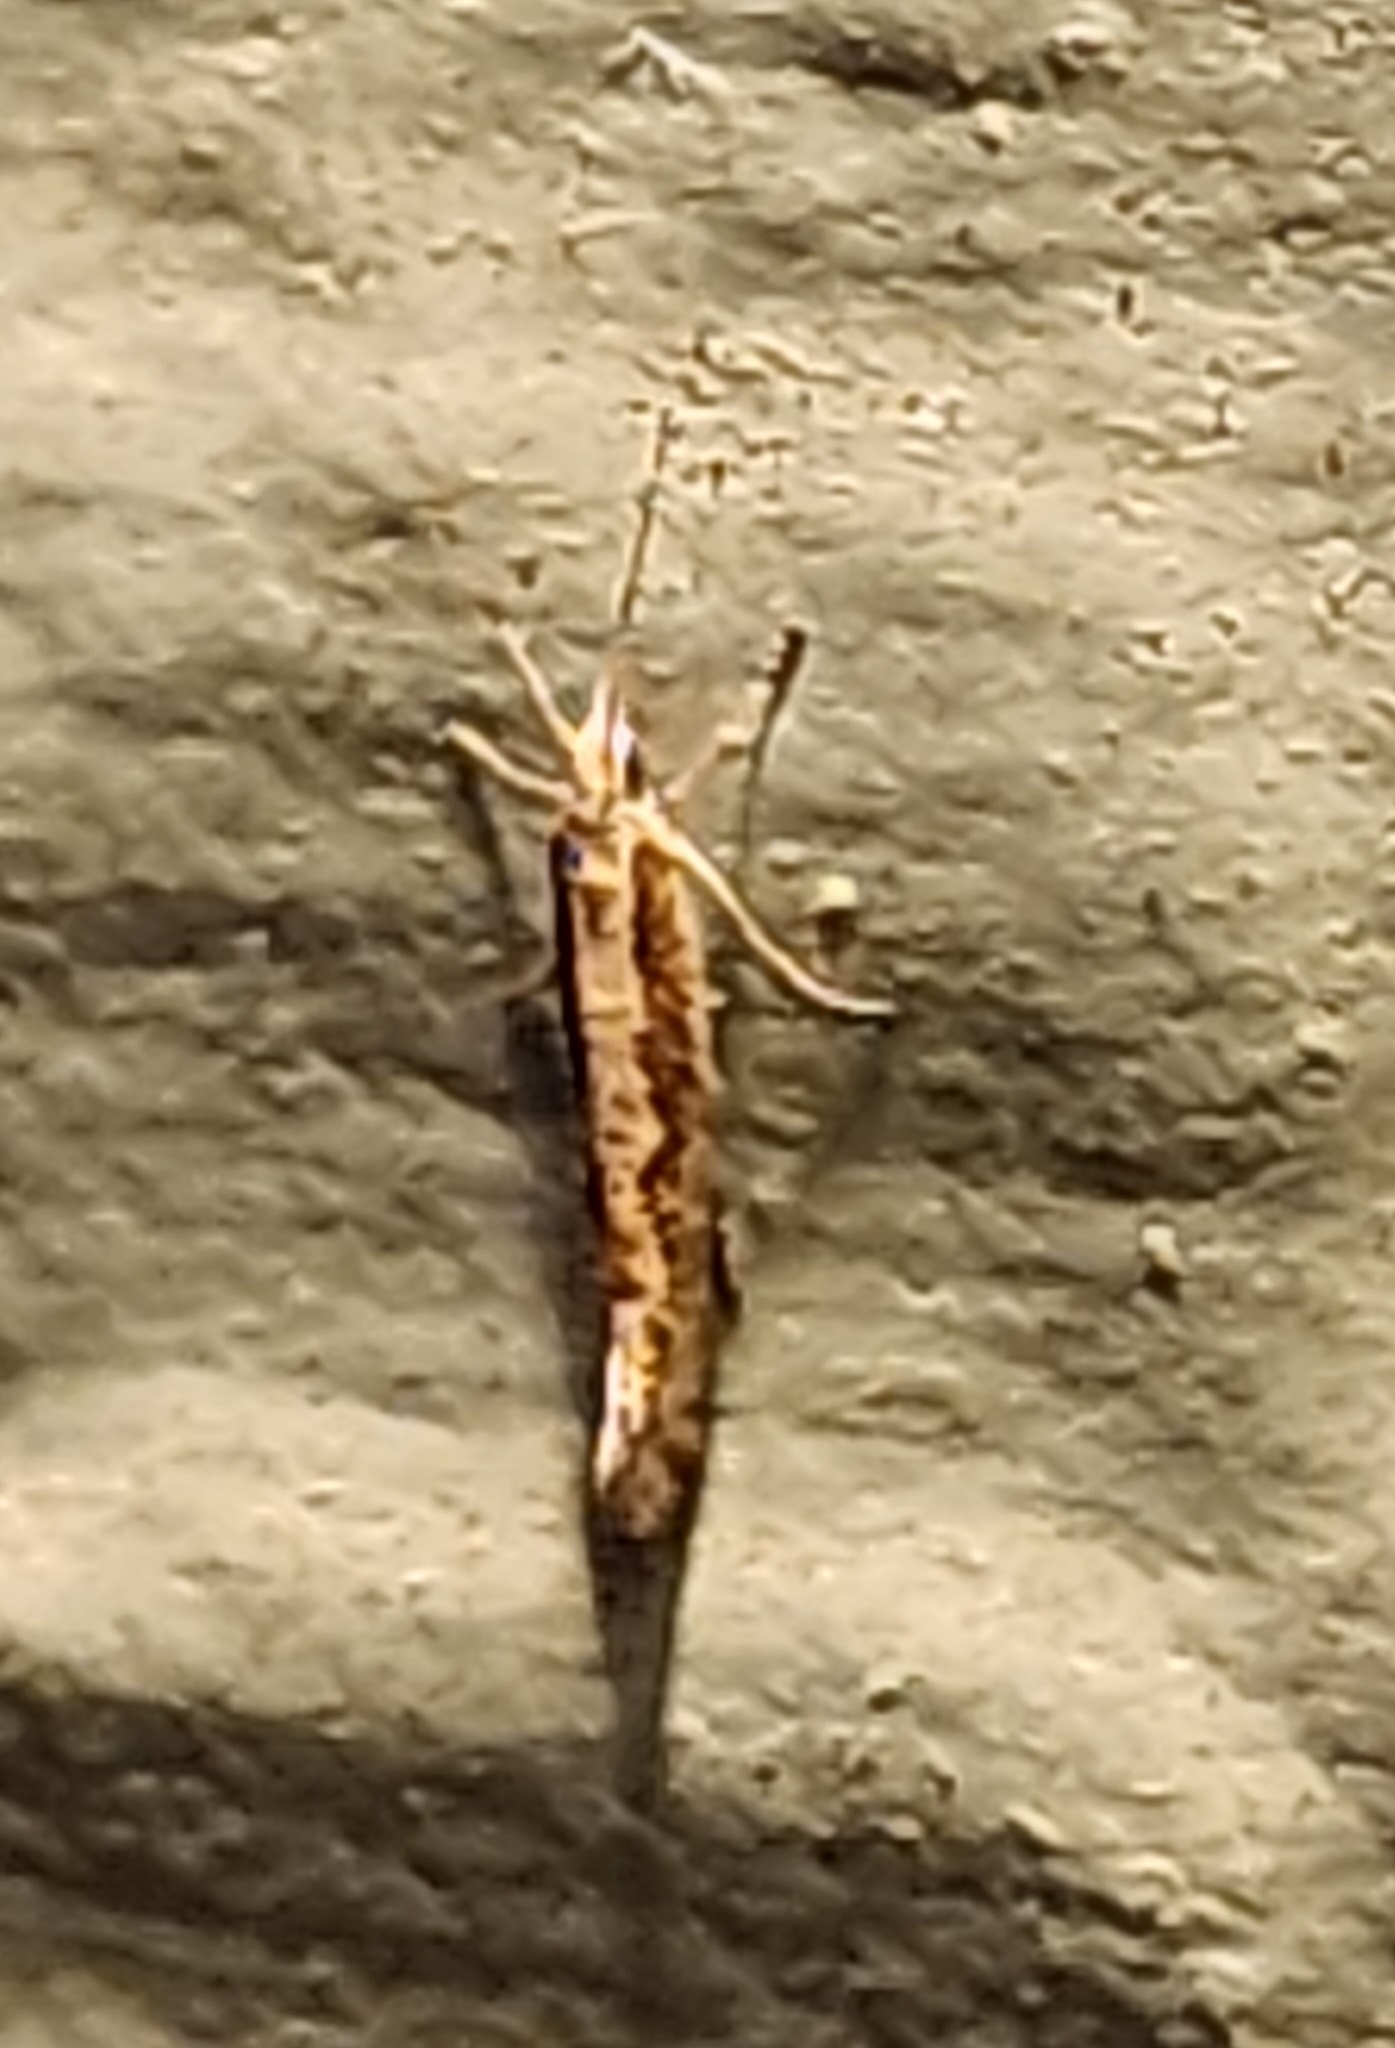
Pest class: diamondback_moth